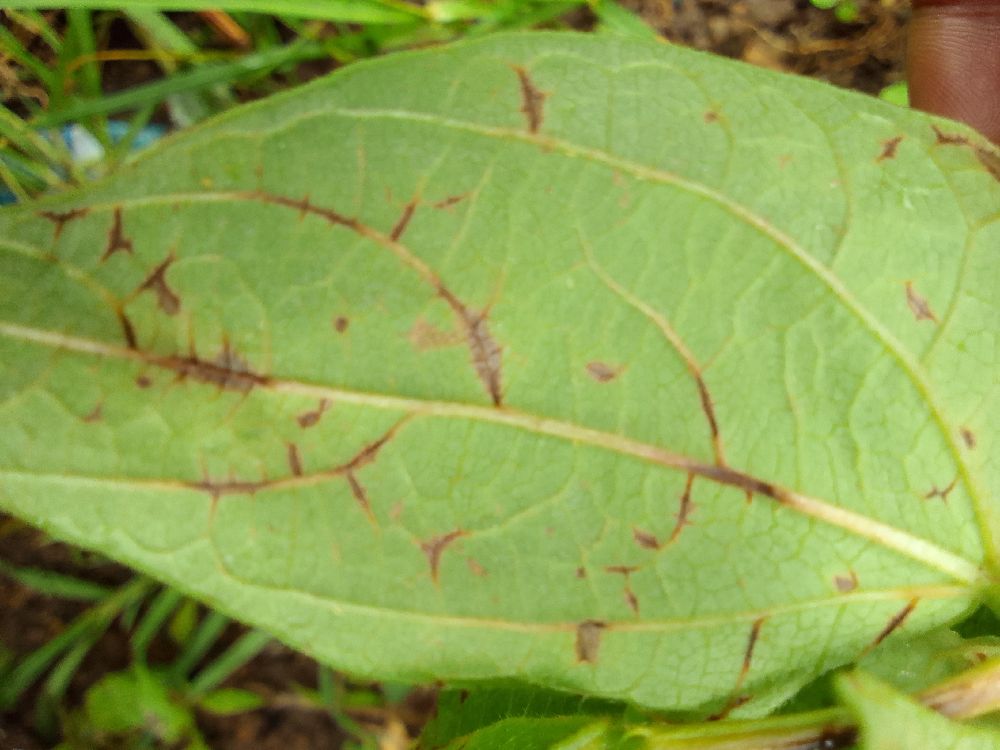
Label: anthracnose